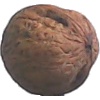
Label: Walnut 1